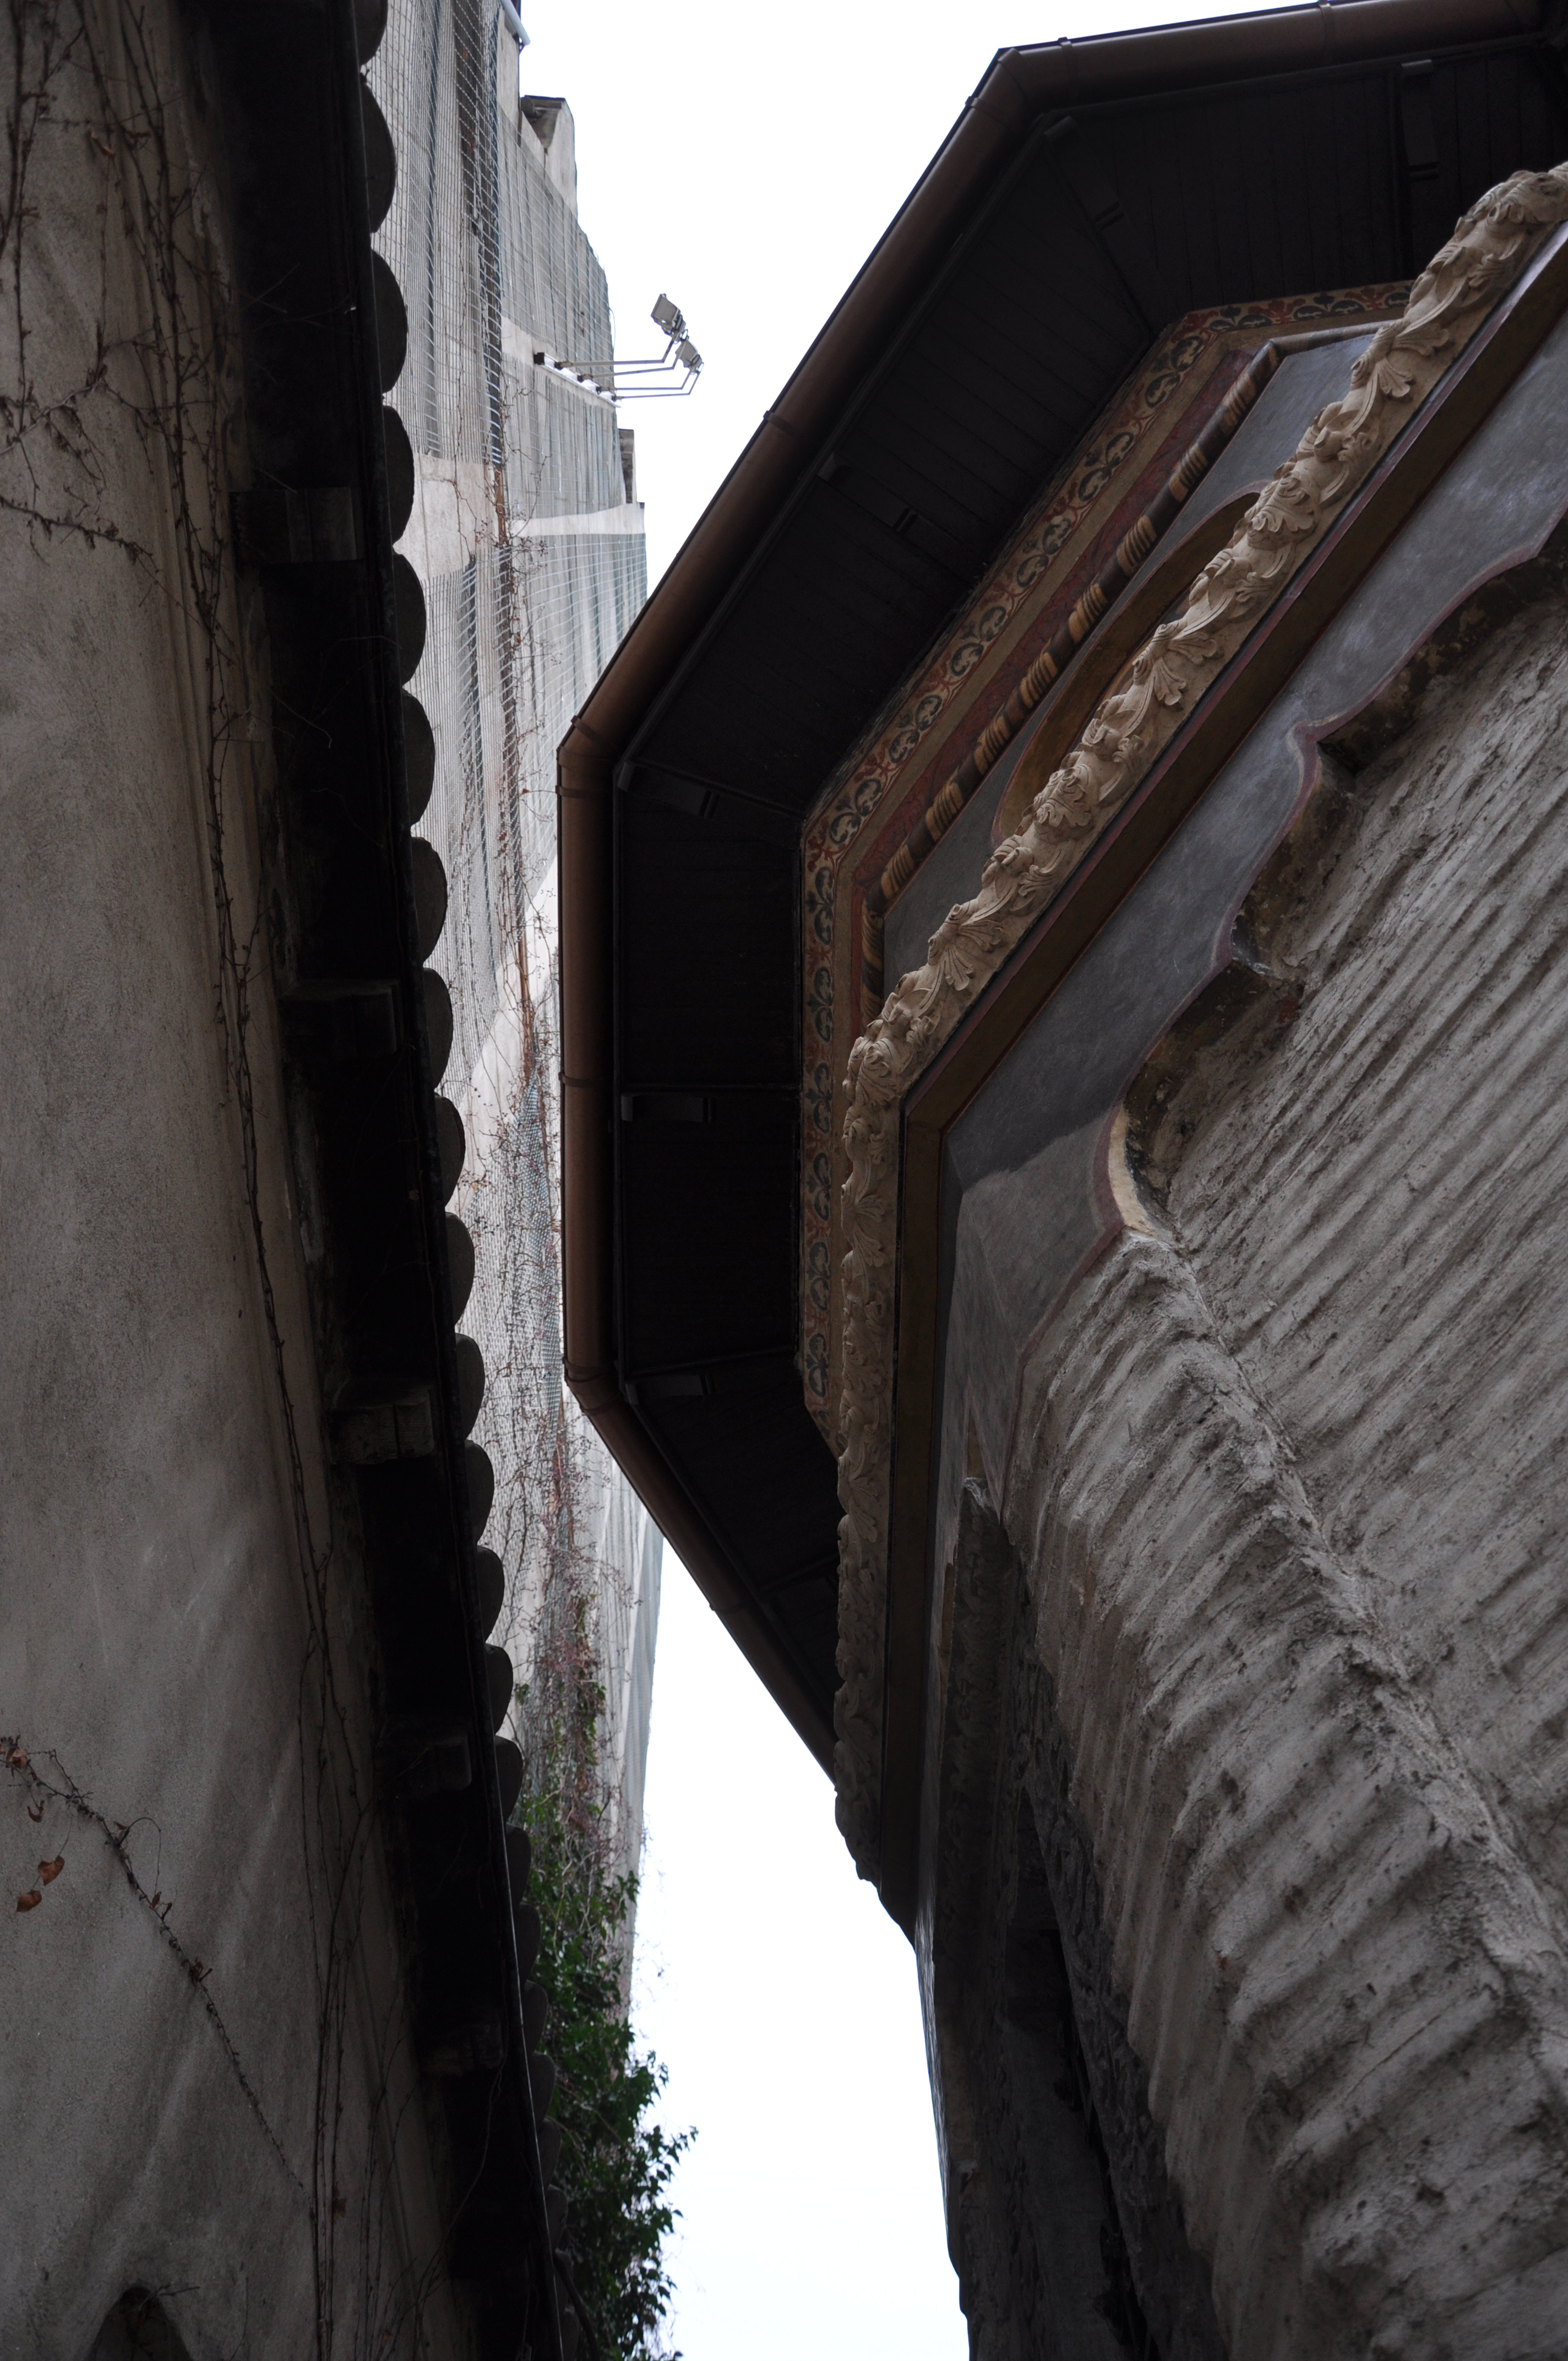
winter, architecture, wood, photography, house, building, alley, wall, monument, photo, europe, column, religion, church, black, christian, brick, material, tire, photos, religious, free, de, temple, monastery, churches, fotografie, christianity, romana, orthodox, eastern, romania, bucharest, convent, bor, biserica, arhitectura, orthodoxy, romanian, ortodoxa, patrimoniu, ortodox, manastirea, manastire, ortodoxia, ortodoxie, ecclesiastical, bisericeasc, cladire, edificiu, bucuresti, centrulvechi, lipscani, lmibiiaa19464, stavro, stavropoleos, brancovenesc, 1724, cre tinism, cre tin